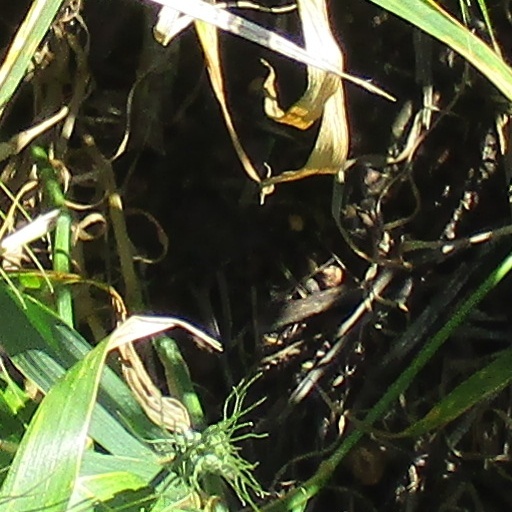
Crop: wheat